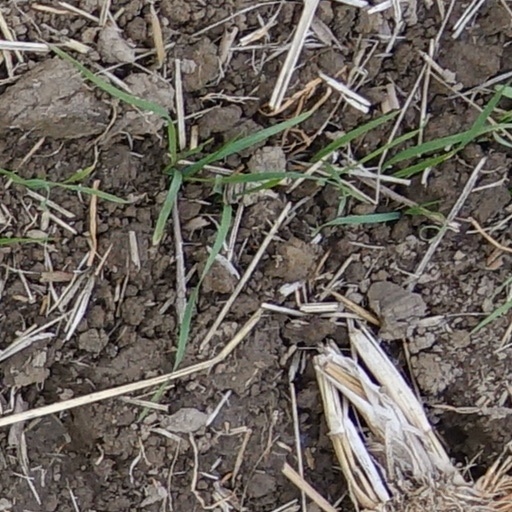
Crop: wheat